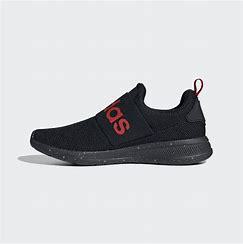
Brand: Adidas
Model: Lite Racer Adapt 4